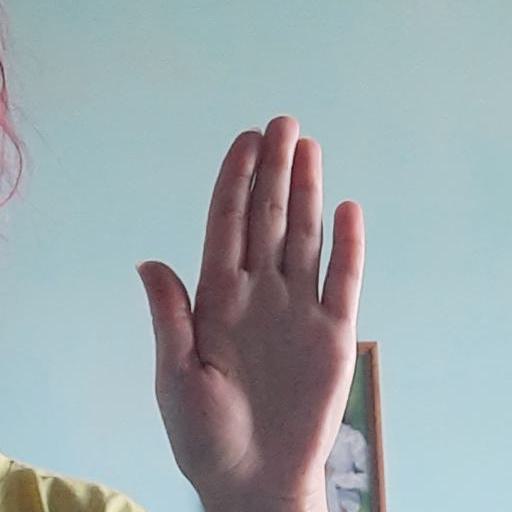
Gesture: stop